Erfenstein Castle

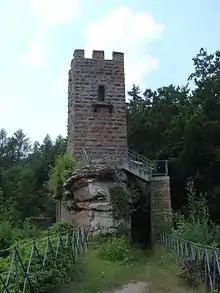

Erfenstein consists of two sites: Old Erfenstein ("Alt-Erfenstein") and New Erfenstein ("Neu-Erfenstein"). Of the older site, which lies above New Erfenstein, practically nothing has survived apart from the outer neck ditch that is almost entirely filled with earth and - on an eight-metre-high rock – several rusticated ashlars of a once square "bergfried".